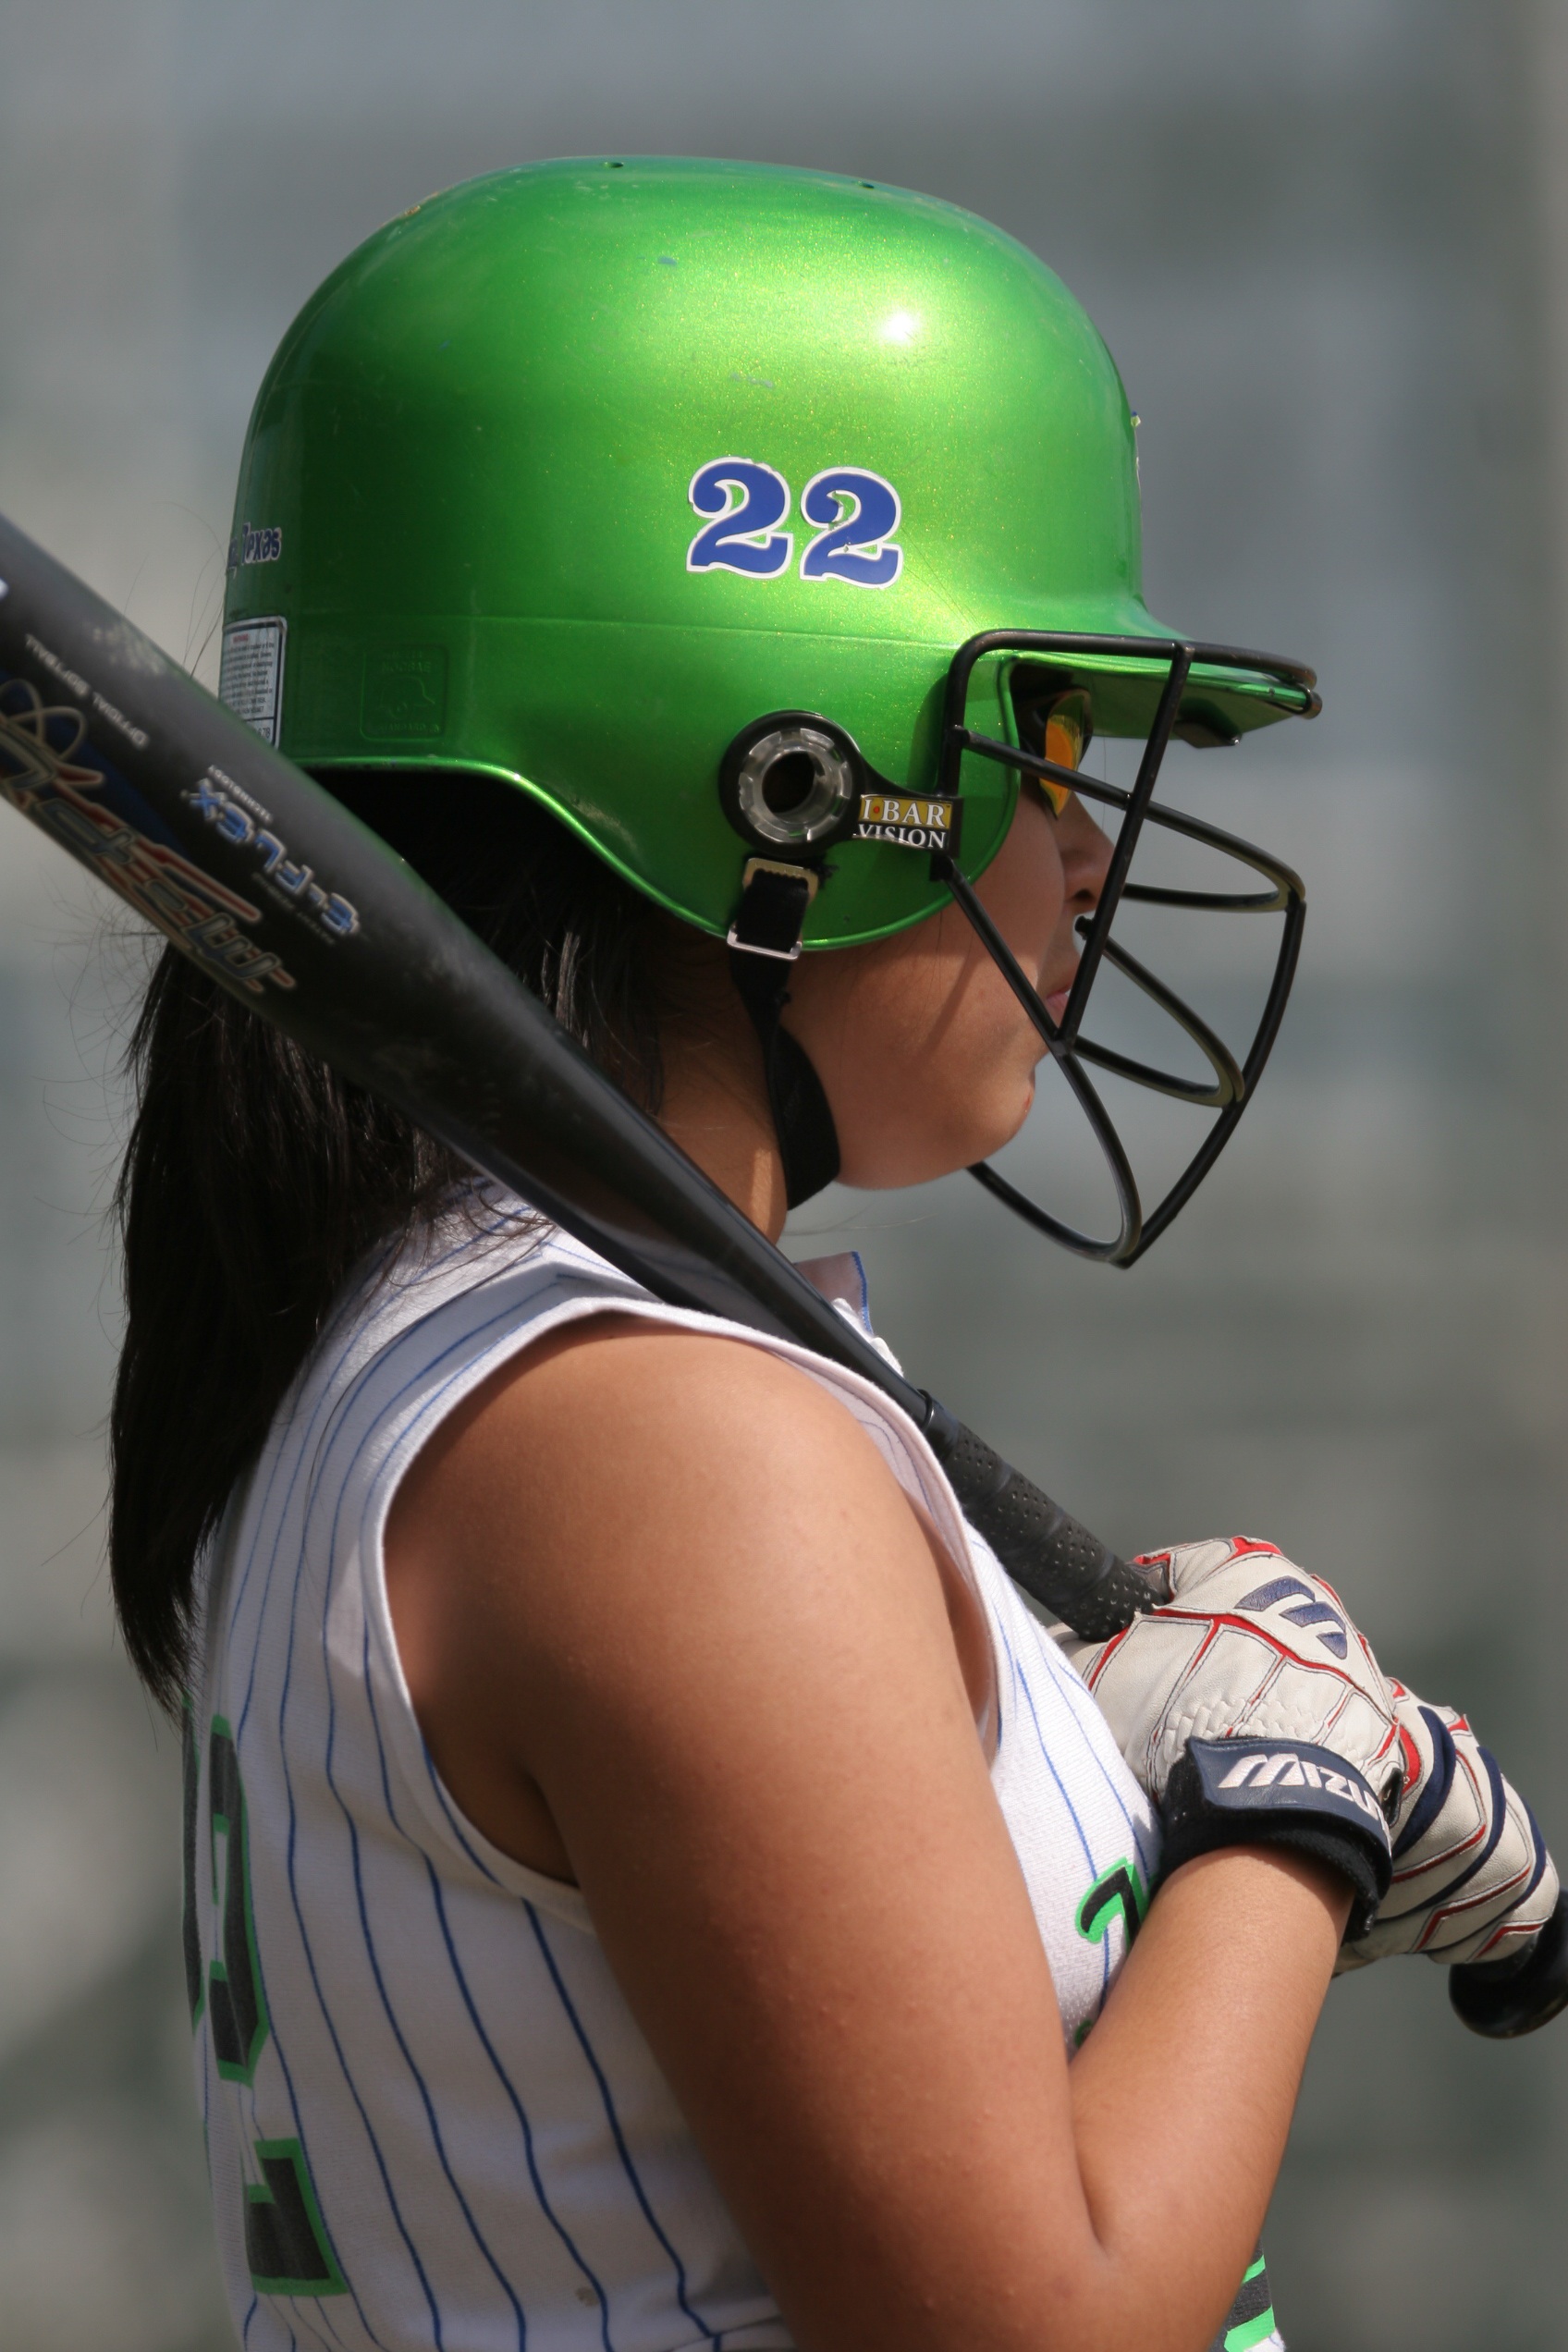
outdoor, girl, sport, game, play, female, green, clothing, player, batter, sports, helmet, uniform, bat, athlete, softball, hitter, baseball positions, football equipment and supplies, protective equipment in gridiron football